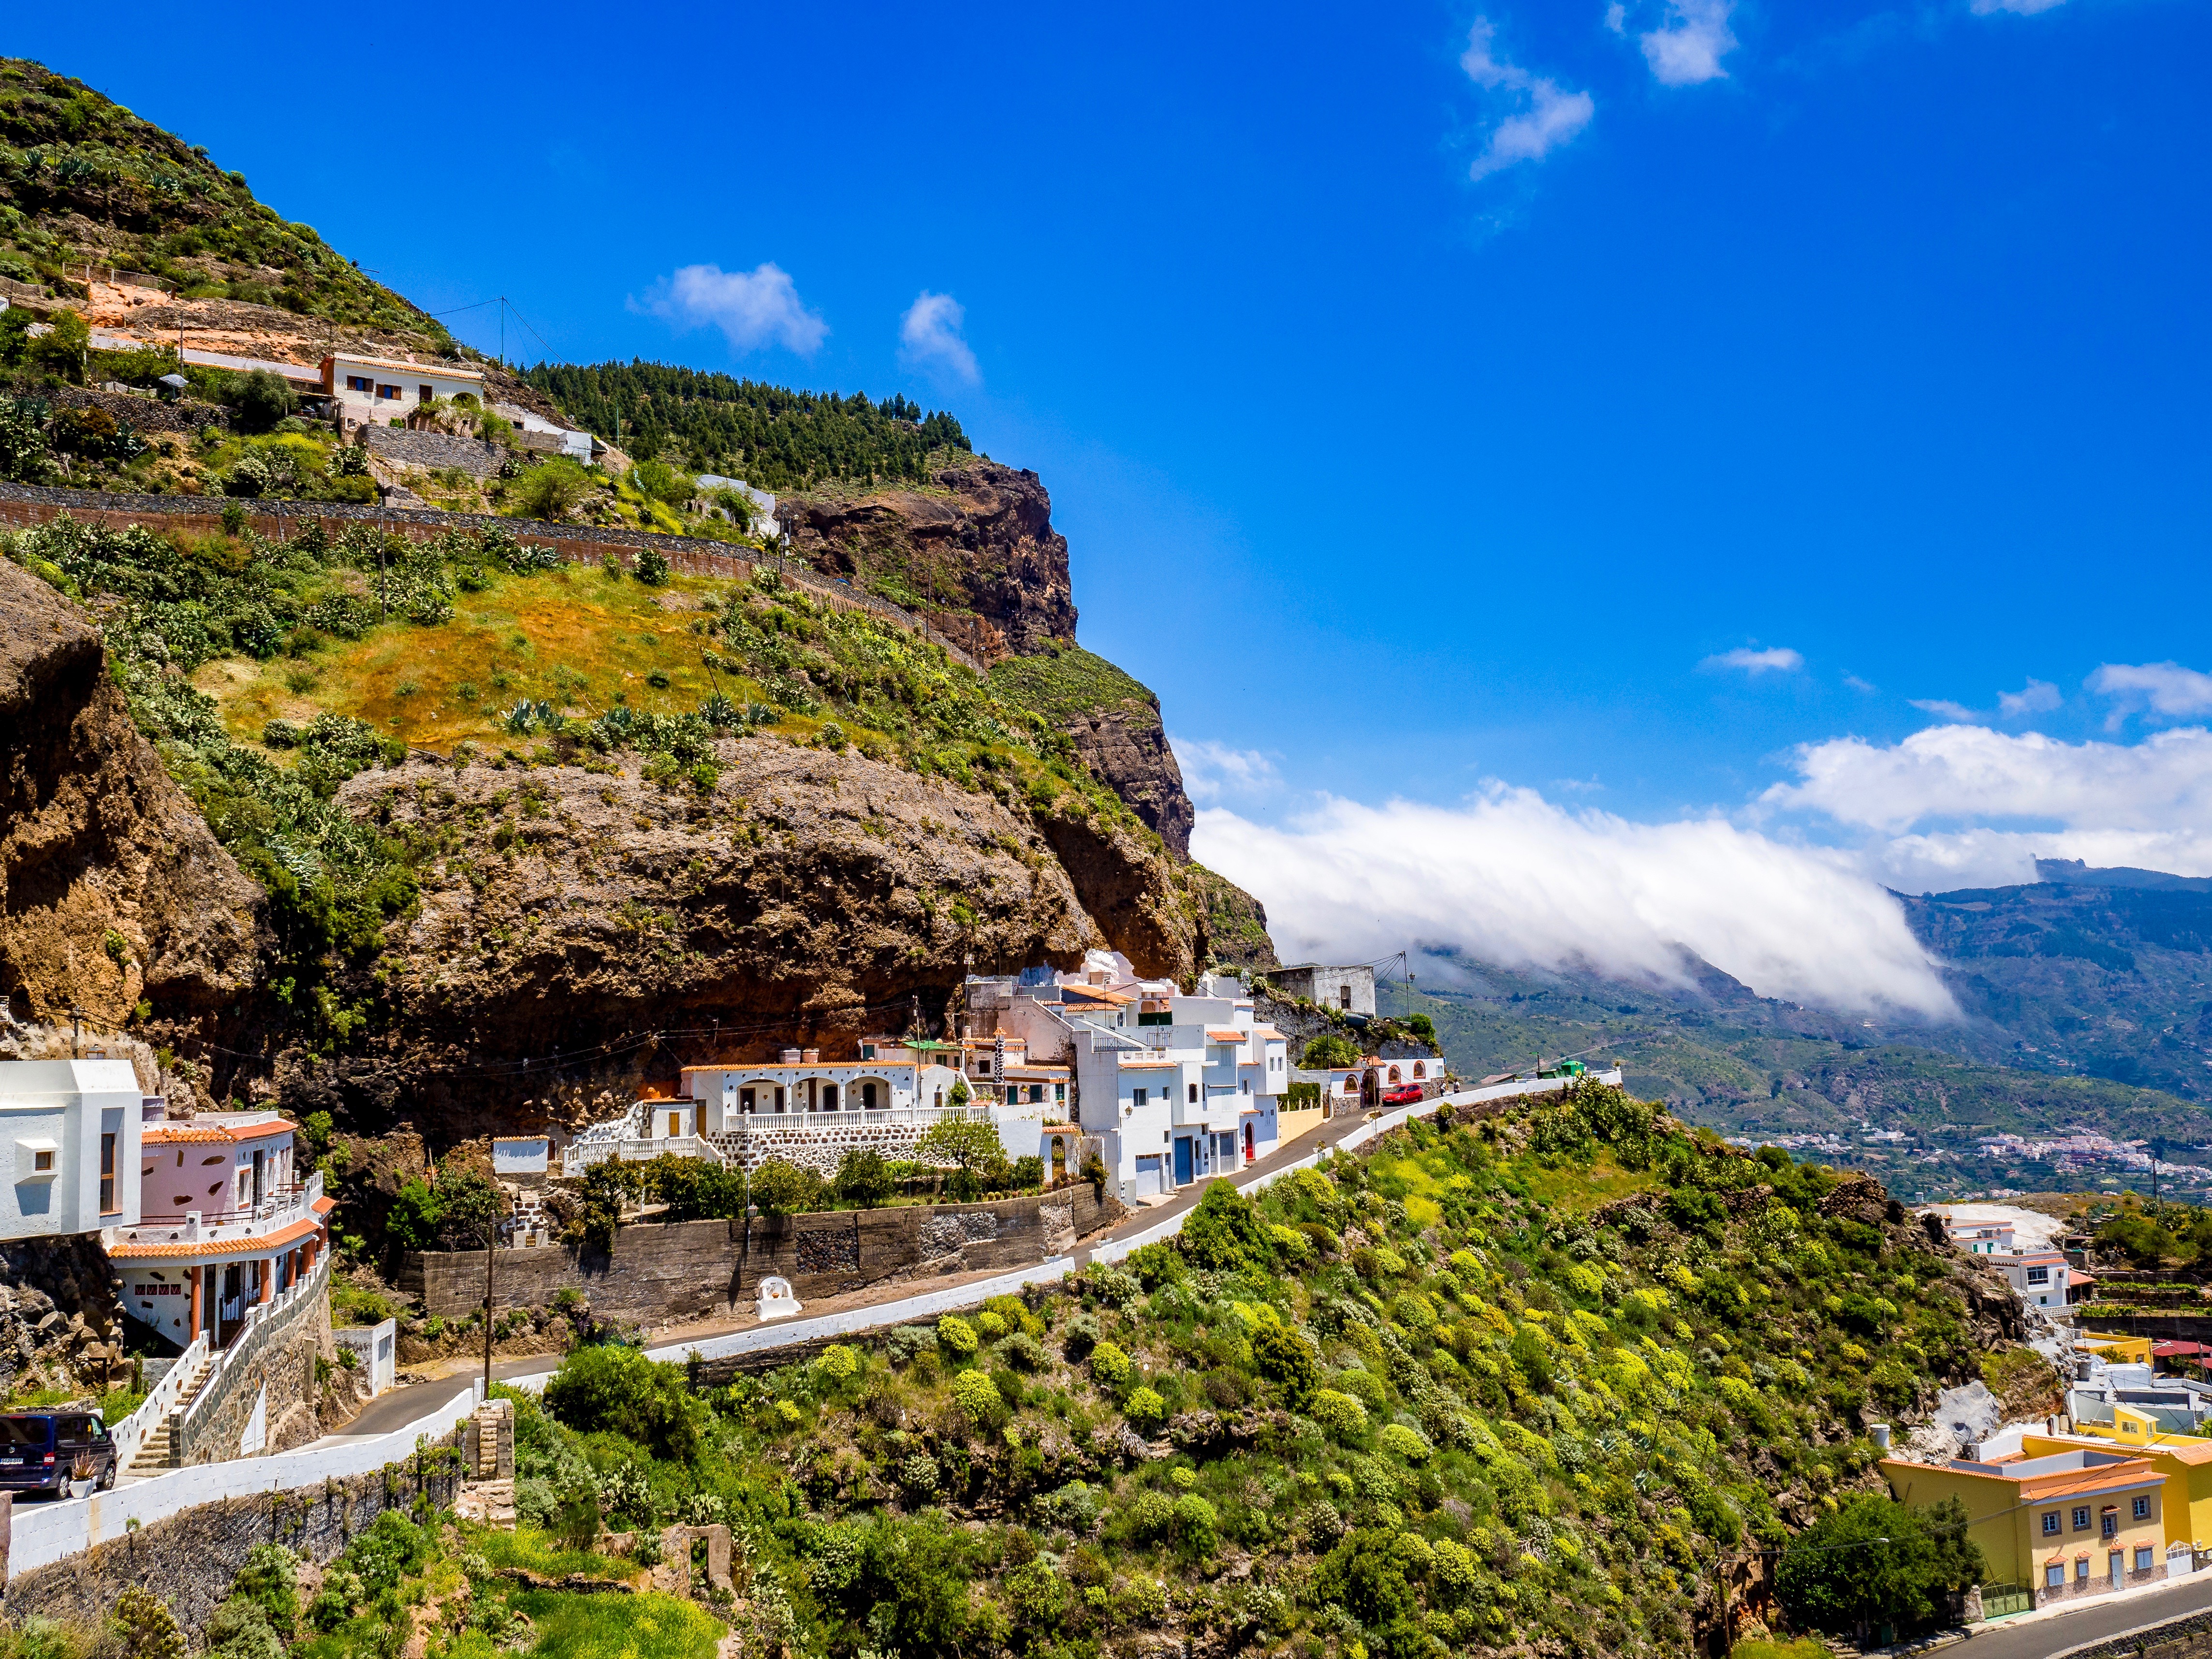
landscape, sea, coast, mountain, hill, town, mountain range, panorama, vacation, village, cliff, bay, landmark, tourism, terrain, gebirge, cape, grancanaria, hhlenwohnung, landform, aerial photography, geographical feature